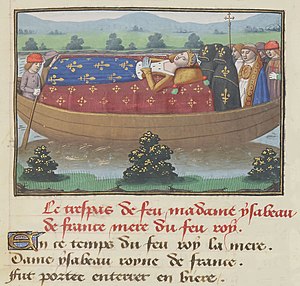
Isabella af Bayern / Troyestraktaten og senere år
Miniatur fra det 15. århundrede, der viser Isabellas begravelsesoptog på Seinen fra  i Martial d'Auvergnes krønike
Isabella af Bayern var dronning af Frankrig mellem 1385 og 1422. Hun blev født i Huset Wittelsbach som den ældste datter af hertugen Stefan 3. af Bayern-Ingolstadt og Taddea Visconti af Milano. I en alder af 15 eller 16 år blev Isabella sendt til den unge Kong Karl 6. af Frankrig. Parret blev gift sig tre dage efter deres første møde.